Good Day New York

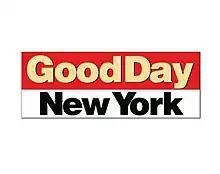
"Good Day New York" 2006 logo

Good Day New York is a morning show airing on WNYW Fox 5 (channel 5), hosted by Rosanna Scotto and Curt Menefee. It is a Fox owned-and-operated television station in New York City, owned by the Fox Television Stations subsidiary of Fox Corporation. It was the first morning newscast to air on a Fox-owned station, having launched on August 1, 1988. The program broadcasts each weekday morning from 4:30 to 10 a.m. Eastern Time. The 4:30–7 a.m. portion is a general news/traffic/weather format. The 7–9 a.m. portion still features news, traffic and weather, but also incorporates entertainment news. The 9–10 a.m. hour addition is entertainment segments including celebrity interviews, politicians etc., as well as feature segments, food, fashion and more.